Batu Kawan

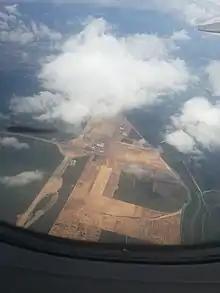
Aerial view of Batu Kawan, taken in 2012

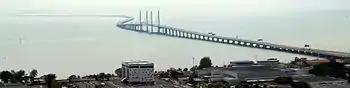
The Second Penang Bridge, as seen from Batu Maung on Penang Island

The agricultural village of Batu Kawan had been in existence since the 19th century, when the area was home to sugar, coconut and rubber estates. In particular, sugar plantations in the area had been run by Chinese settlers as early as 1796. Granite was extracted from the area as well; the granite was then sent across the Penang Strait to George Town on tongkangs departing from the Batu Musang Jetty.